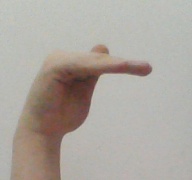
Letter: khaa